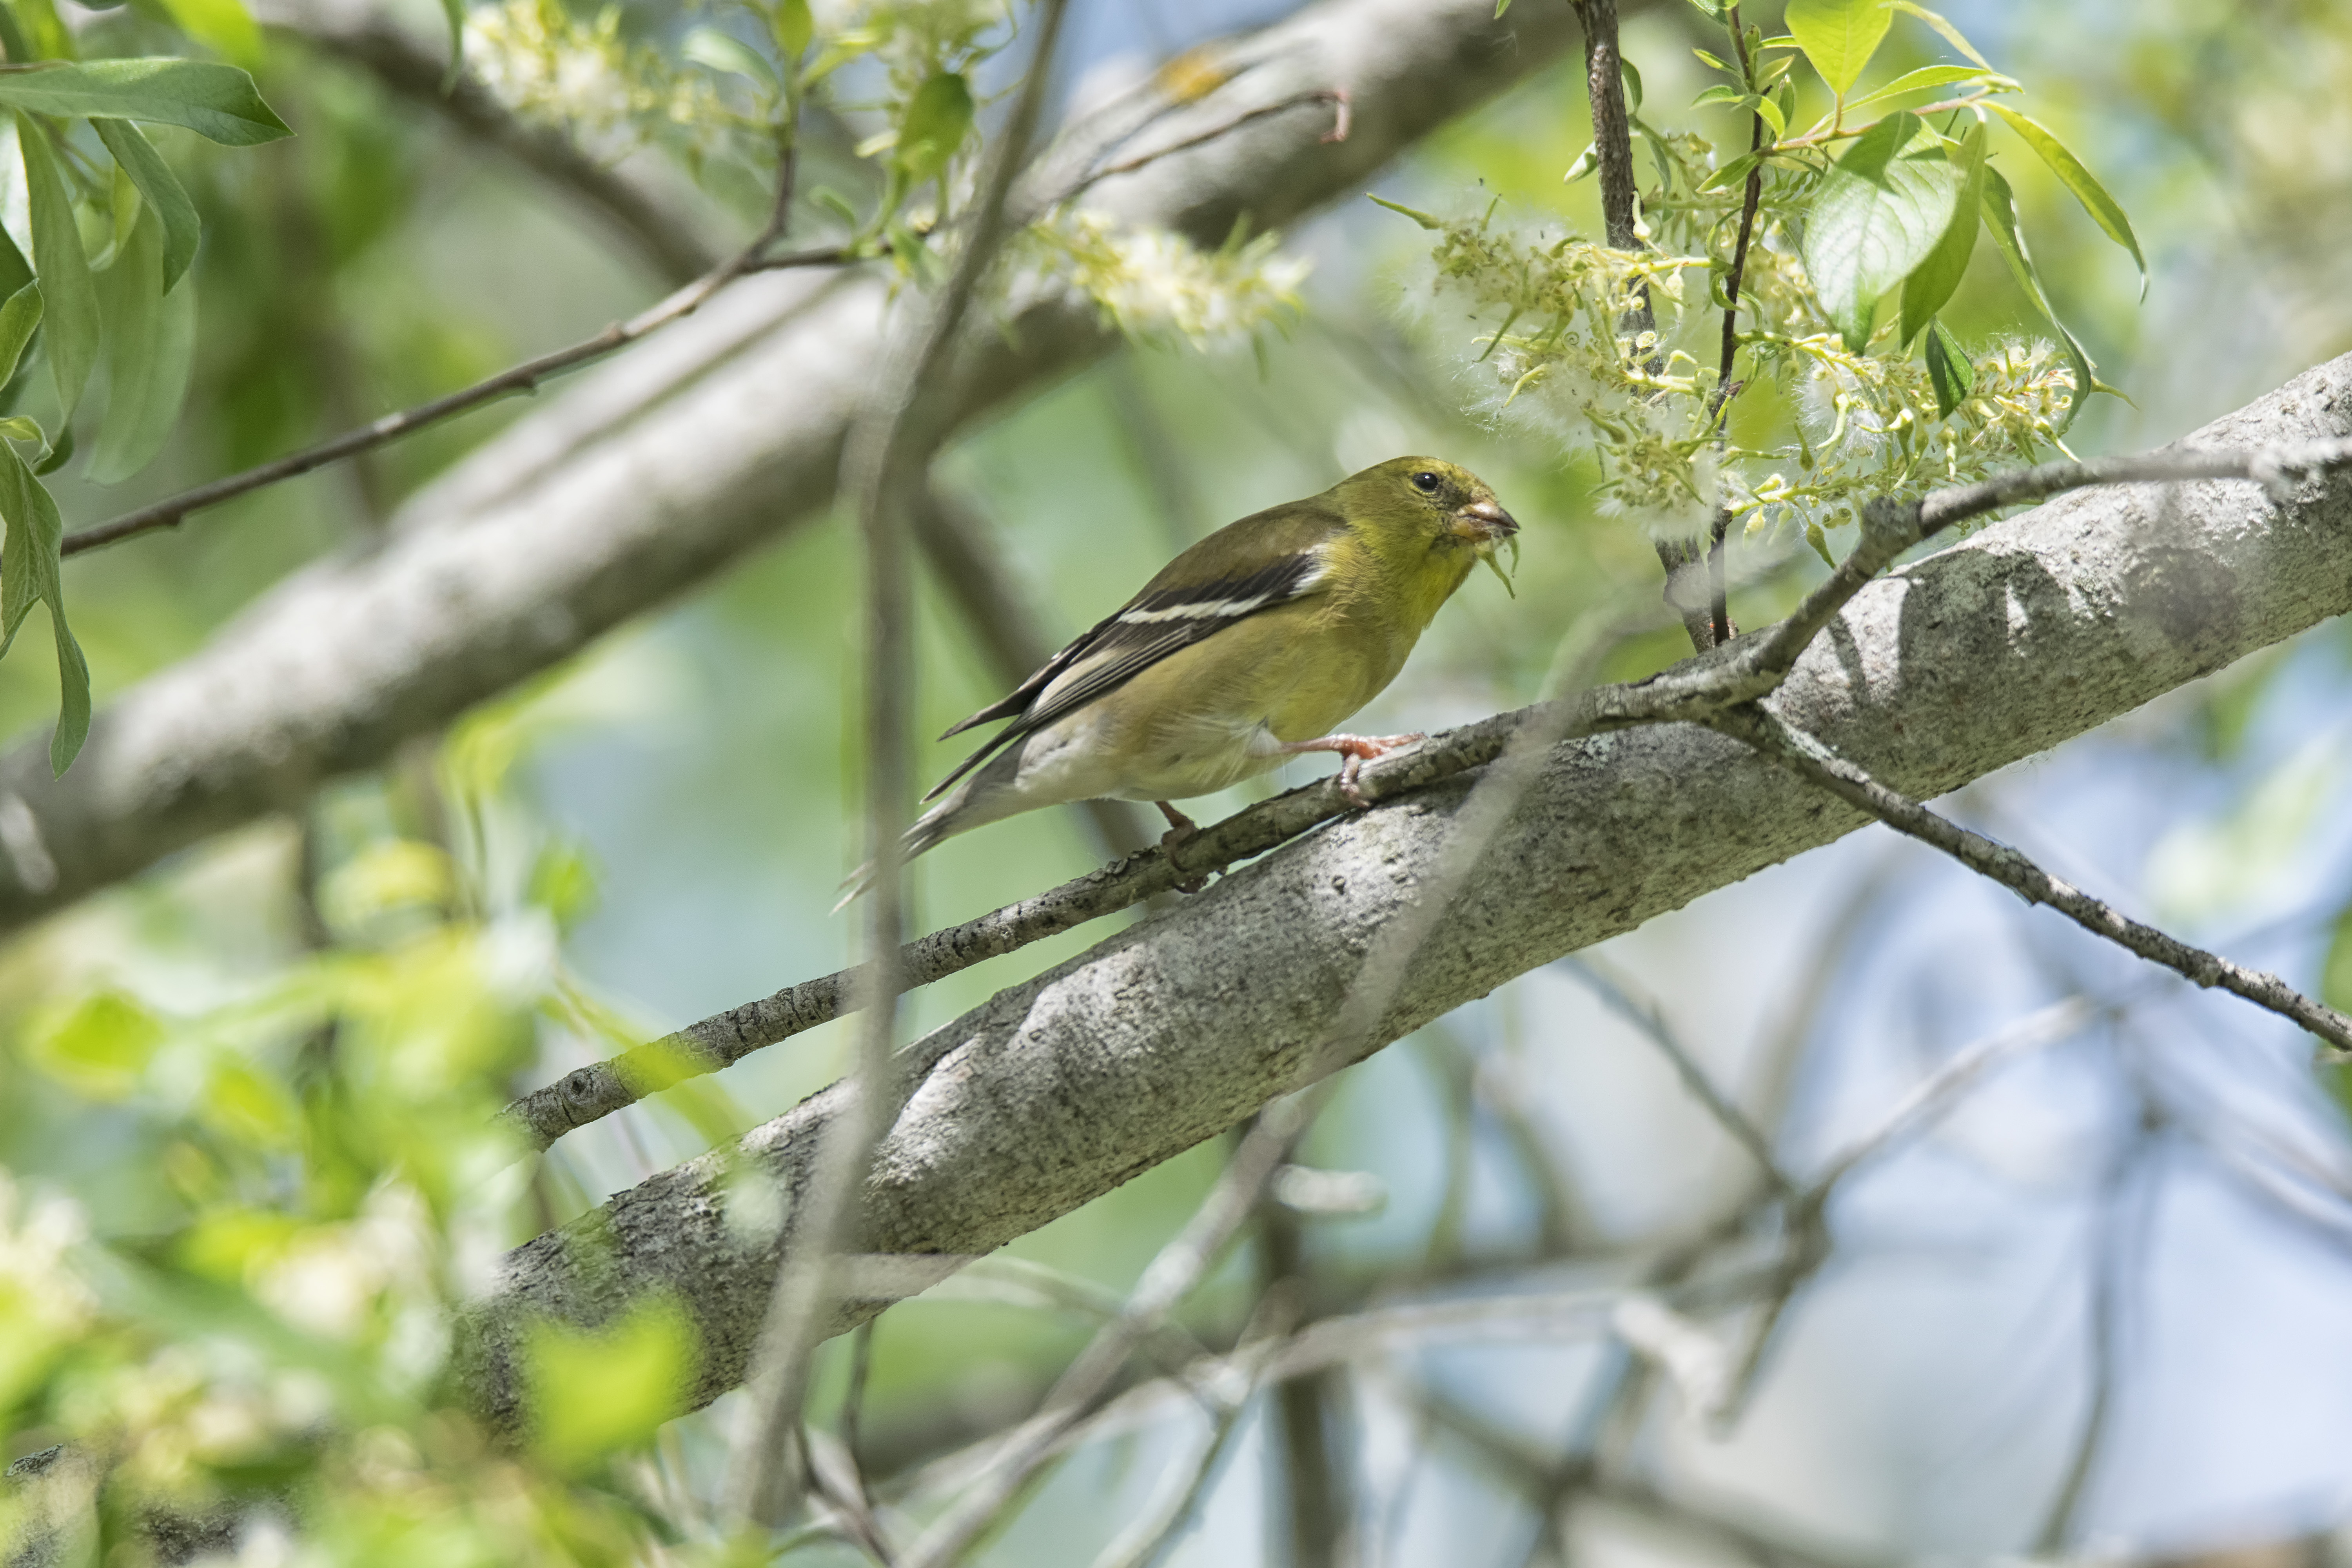
nature, branch, bird, wildlife, beak, fauna, american, canada, vertebrate, jaune, quebec, finch, goldfinch, sherbrooke, oiseau, chardonneret, old world flycatcher, perching bird